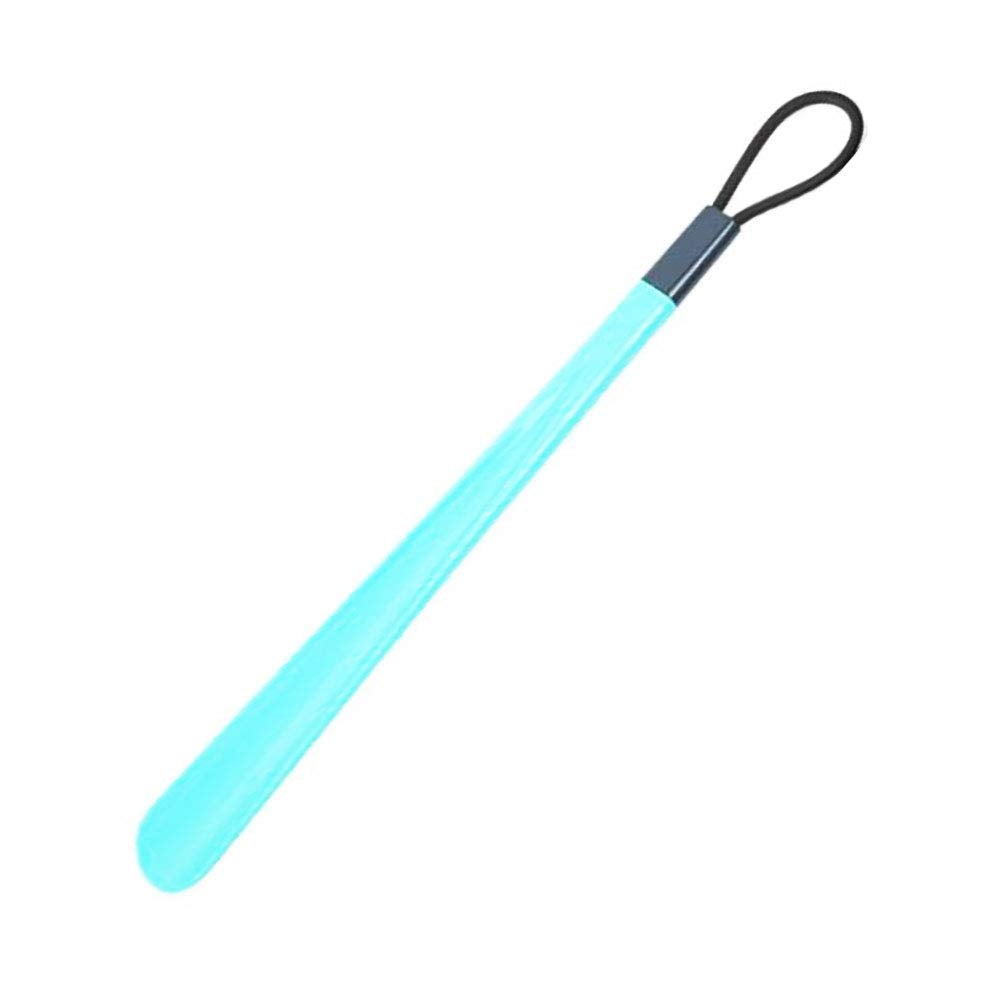
SUPVOX Long Handle Shoe Horn Shoe Lifter Horn for Women Men (Blue)
Brand: SUPVOX
SUPVOX Long Handle Shoe Horn Shoe Lifter Horn for Women Men (Blue) DescriptionThis item is a practical and simple shoe horn, which made from high quality plastic material for durable and long-lasting use. You have dozens of reasons to buy this shoe horn: ergonomic design for easy manoeuvre! Plastic shoe horn make life that match easy perfect for putting on or take off your shoes while sitting or standing, and protecting them from wear and tear.Features- Color: Blue.- Material: ABS.- Size: About 41.5x4.5x1.3cm.Package Including1 x Professional ABS Long Handle Shoe Horn Comfortable Shoe Lifter for Women Men Product Features Professional ABS Long Handle Shoe Horn Comfortable Shoe Lifter for Women Men It is a great gift for family or the aged, which can help reduce bending over, relieve back pain and knee pain. Light weight design, made by plastic to improve durability. Ergonomic design for easy manoeuvre. It applies to home , office and travel.
Category: Home & Garden > Household Supplies > Shoe Care & Tools > Shoe Horns & Dressing Aids